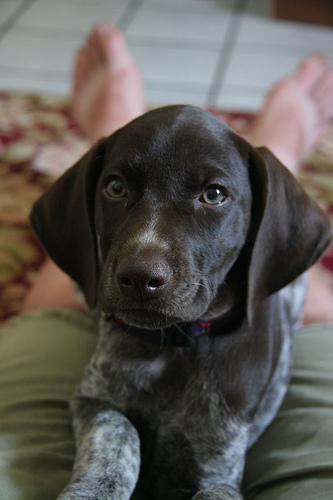
German_short-haired_pointer